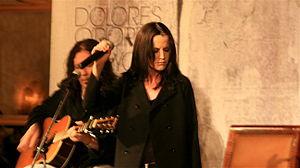
The Cranberries est un groupe de rock alternatif originaire de Limerick en Irlande, formé en 1989 par le guitariste Noel Hogan, le bassiste Mike Hogan, le chanteur Niall Quinn et le batteur Fergal Lawler. Quinn est remplacé par Dolores O'Riordan en 1990.
Dolores Mary Eileen O'Riordan, née le 6 septembre 1971 à Ballybricken et morte le 15 janvier 2018 à Londres, est une auteure-compositrice-interprète et musicienne de rock irlandais. Elle est chanteuse et leader du groupe irlandais The Cranberries de 1990 jusqu'à une interruption momentanée en 2003 qui durera six ans. Ils se réunissent en 2009, et se dissolvent définitivement en avril 2019 à la suite de son décès en 2018.